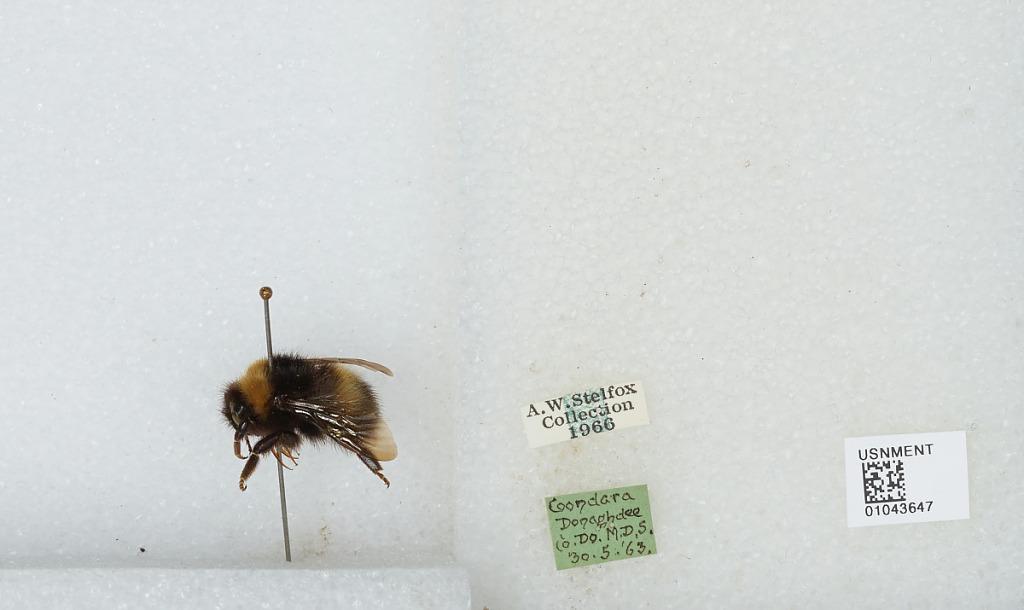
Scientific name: Bombus sp.
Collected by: M. S.
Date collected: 1963-5-30
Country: United Kingdom
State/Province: Northern Ireland
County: Down
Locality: Coondara, Donaghadee
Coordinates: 54.6425, -5.53746